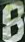
Number: 8